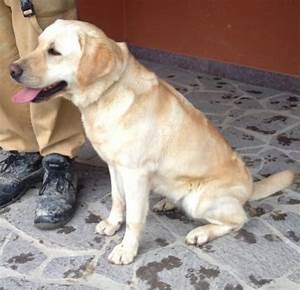
Label: dog